The Year of Spring

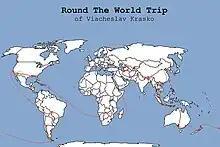
Round the world trip of Vyacheslav Krasko

Vyacheslav Krasko tells his own story throughout the book. As an executive who reached financial independence and high status in society, he suddenly realizes hard principles and rationalism have displaced the most important things in life: happiness, freedom and true feelings.